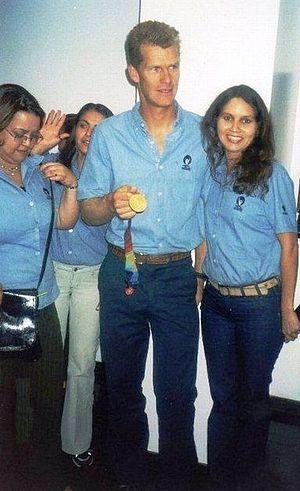
Robert Scheidt, né à São Paulo le 15 avril 1973, est un marin et un sportif brésilien. Il est double champion olympique et huit fois champion du monde de voile en classe Laser. Il a également remporté la première édition des Star Sailors League Finals en 2013.